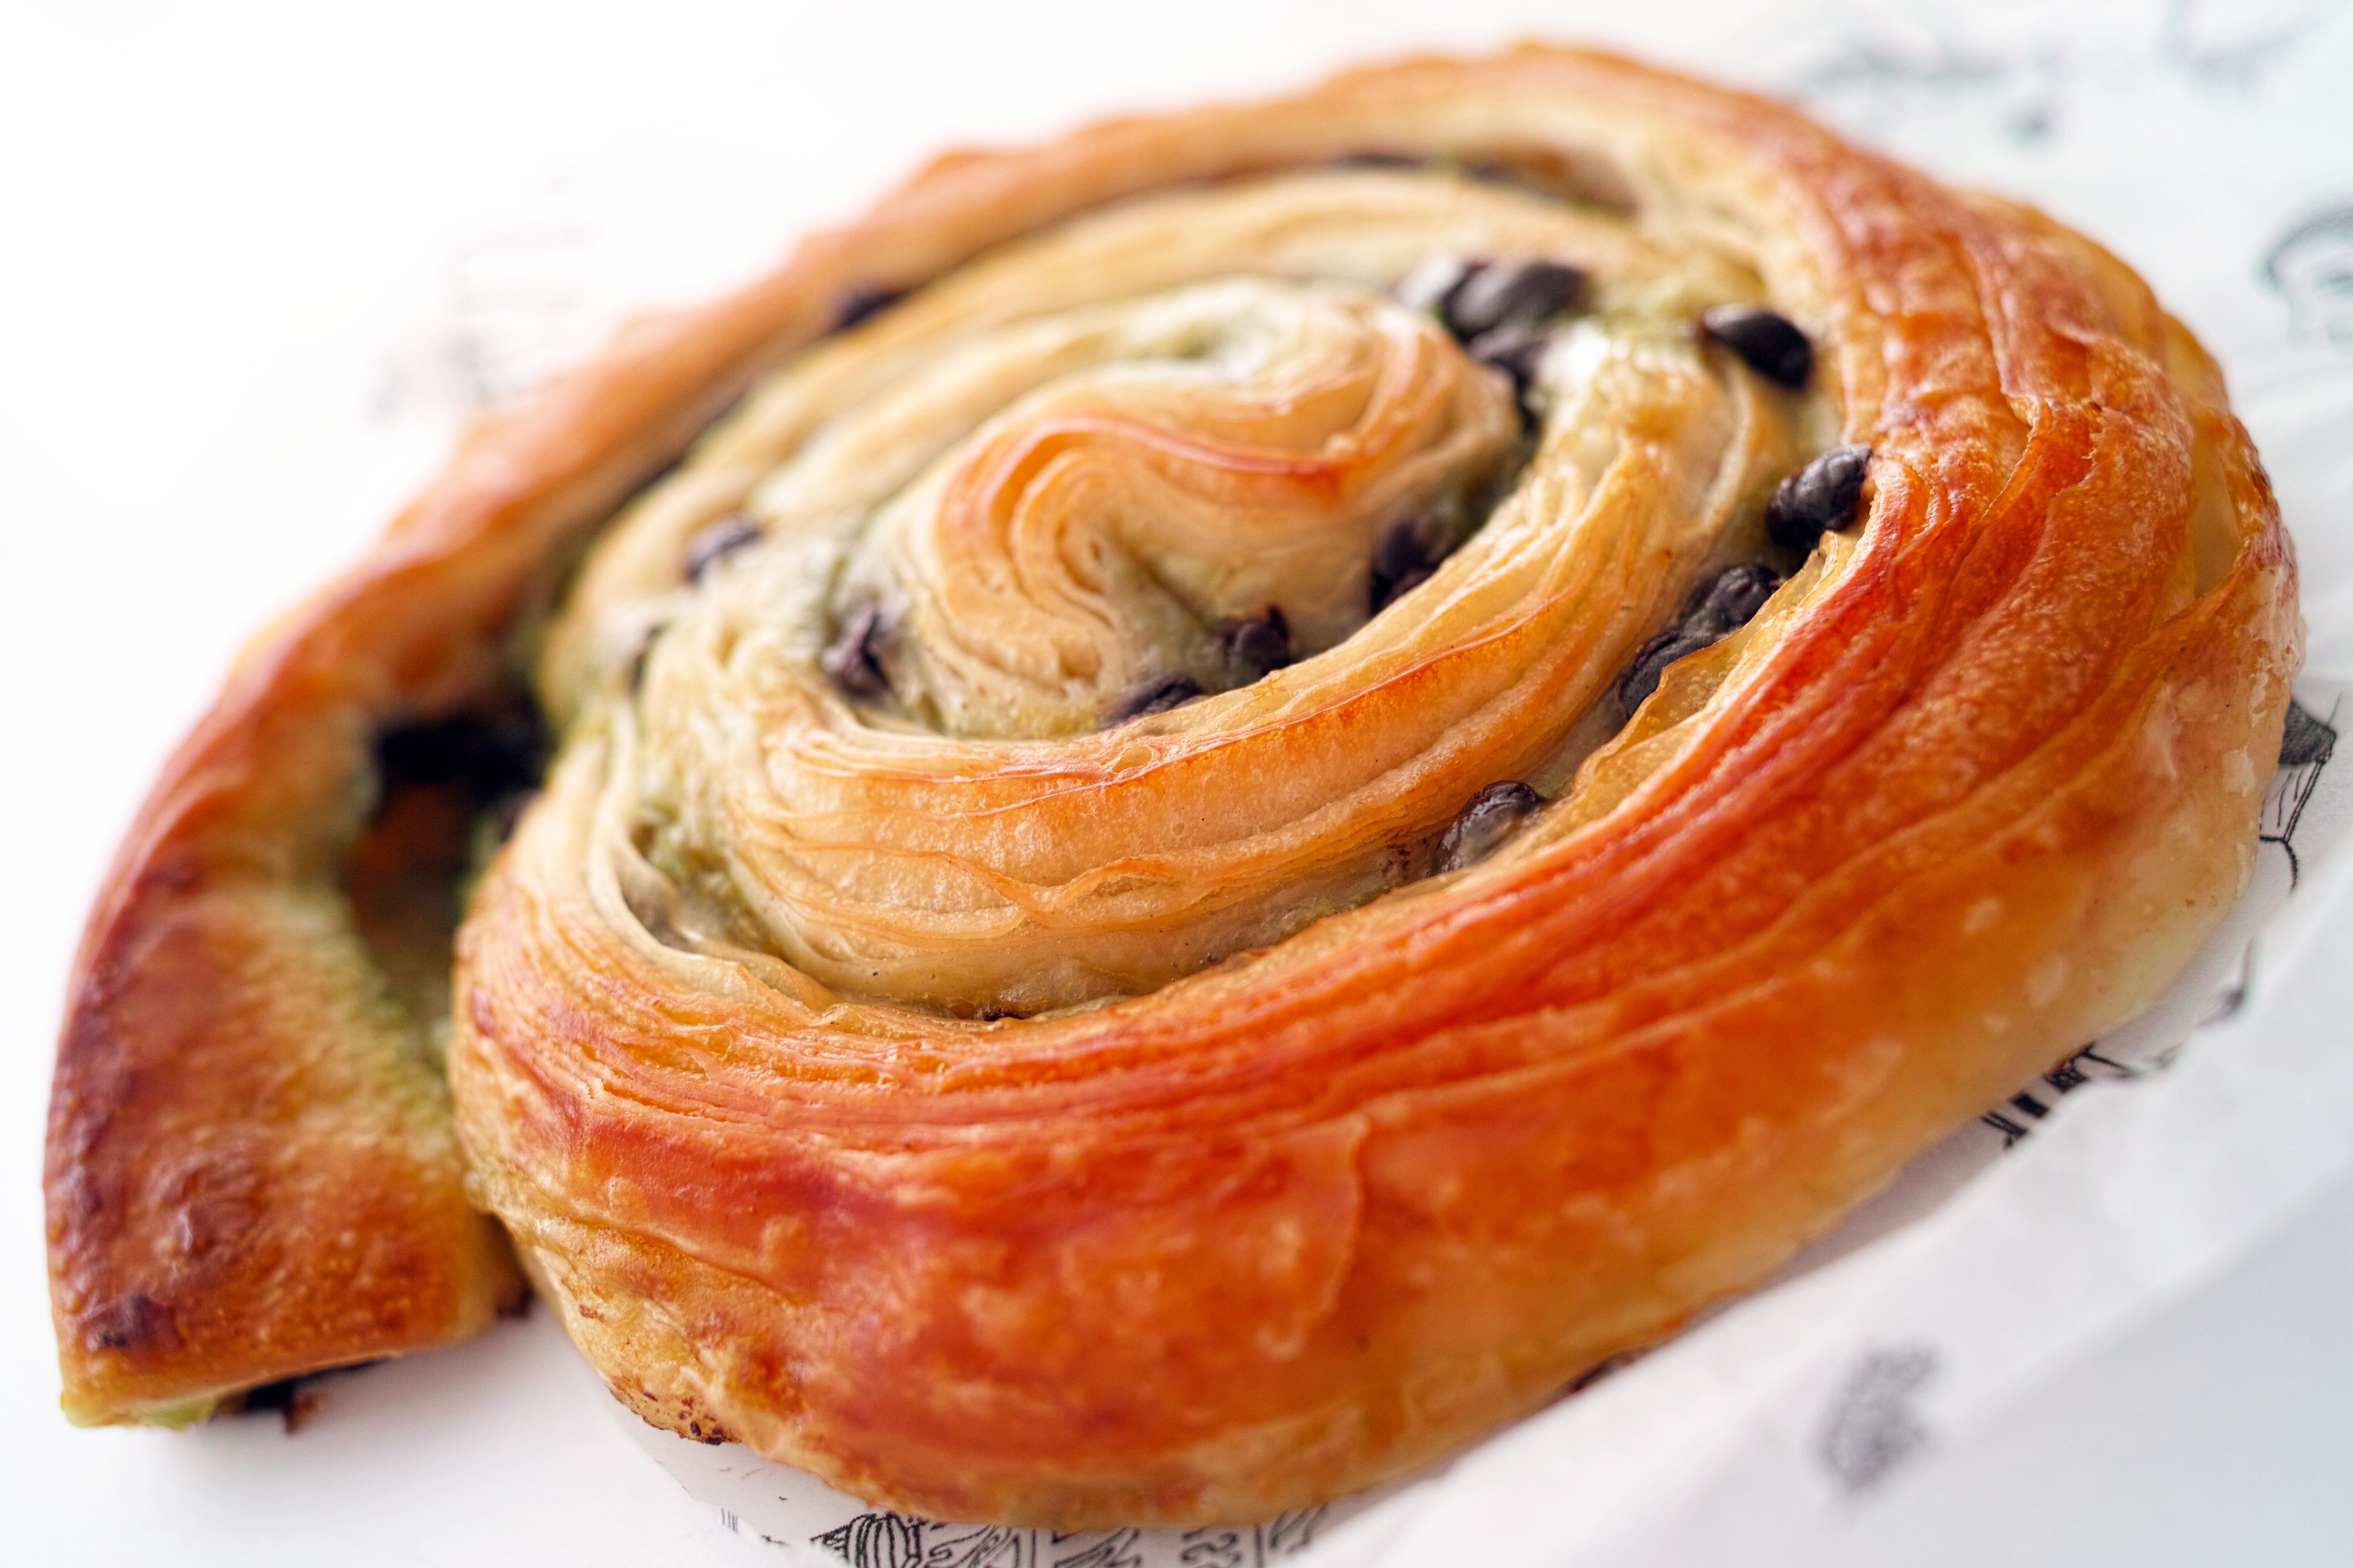
dish, food, produce, vegetable, dessert, meat, cuisine, bread, pastry, escargot, baked goods, danish pastry